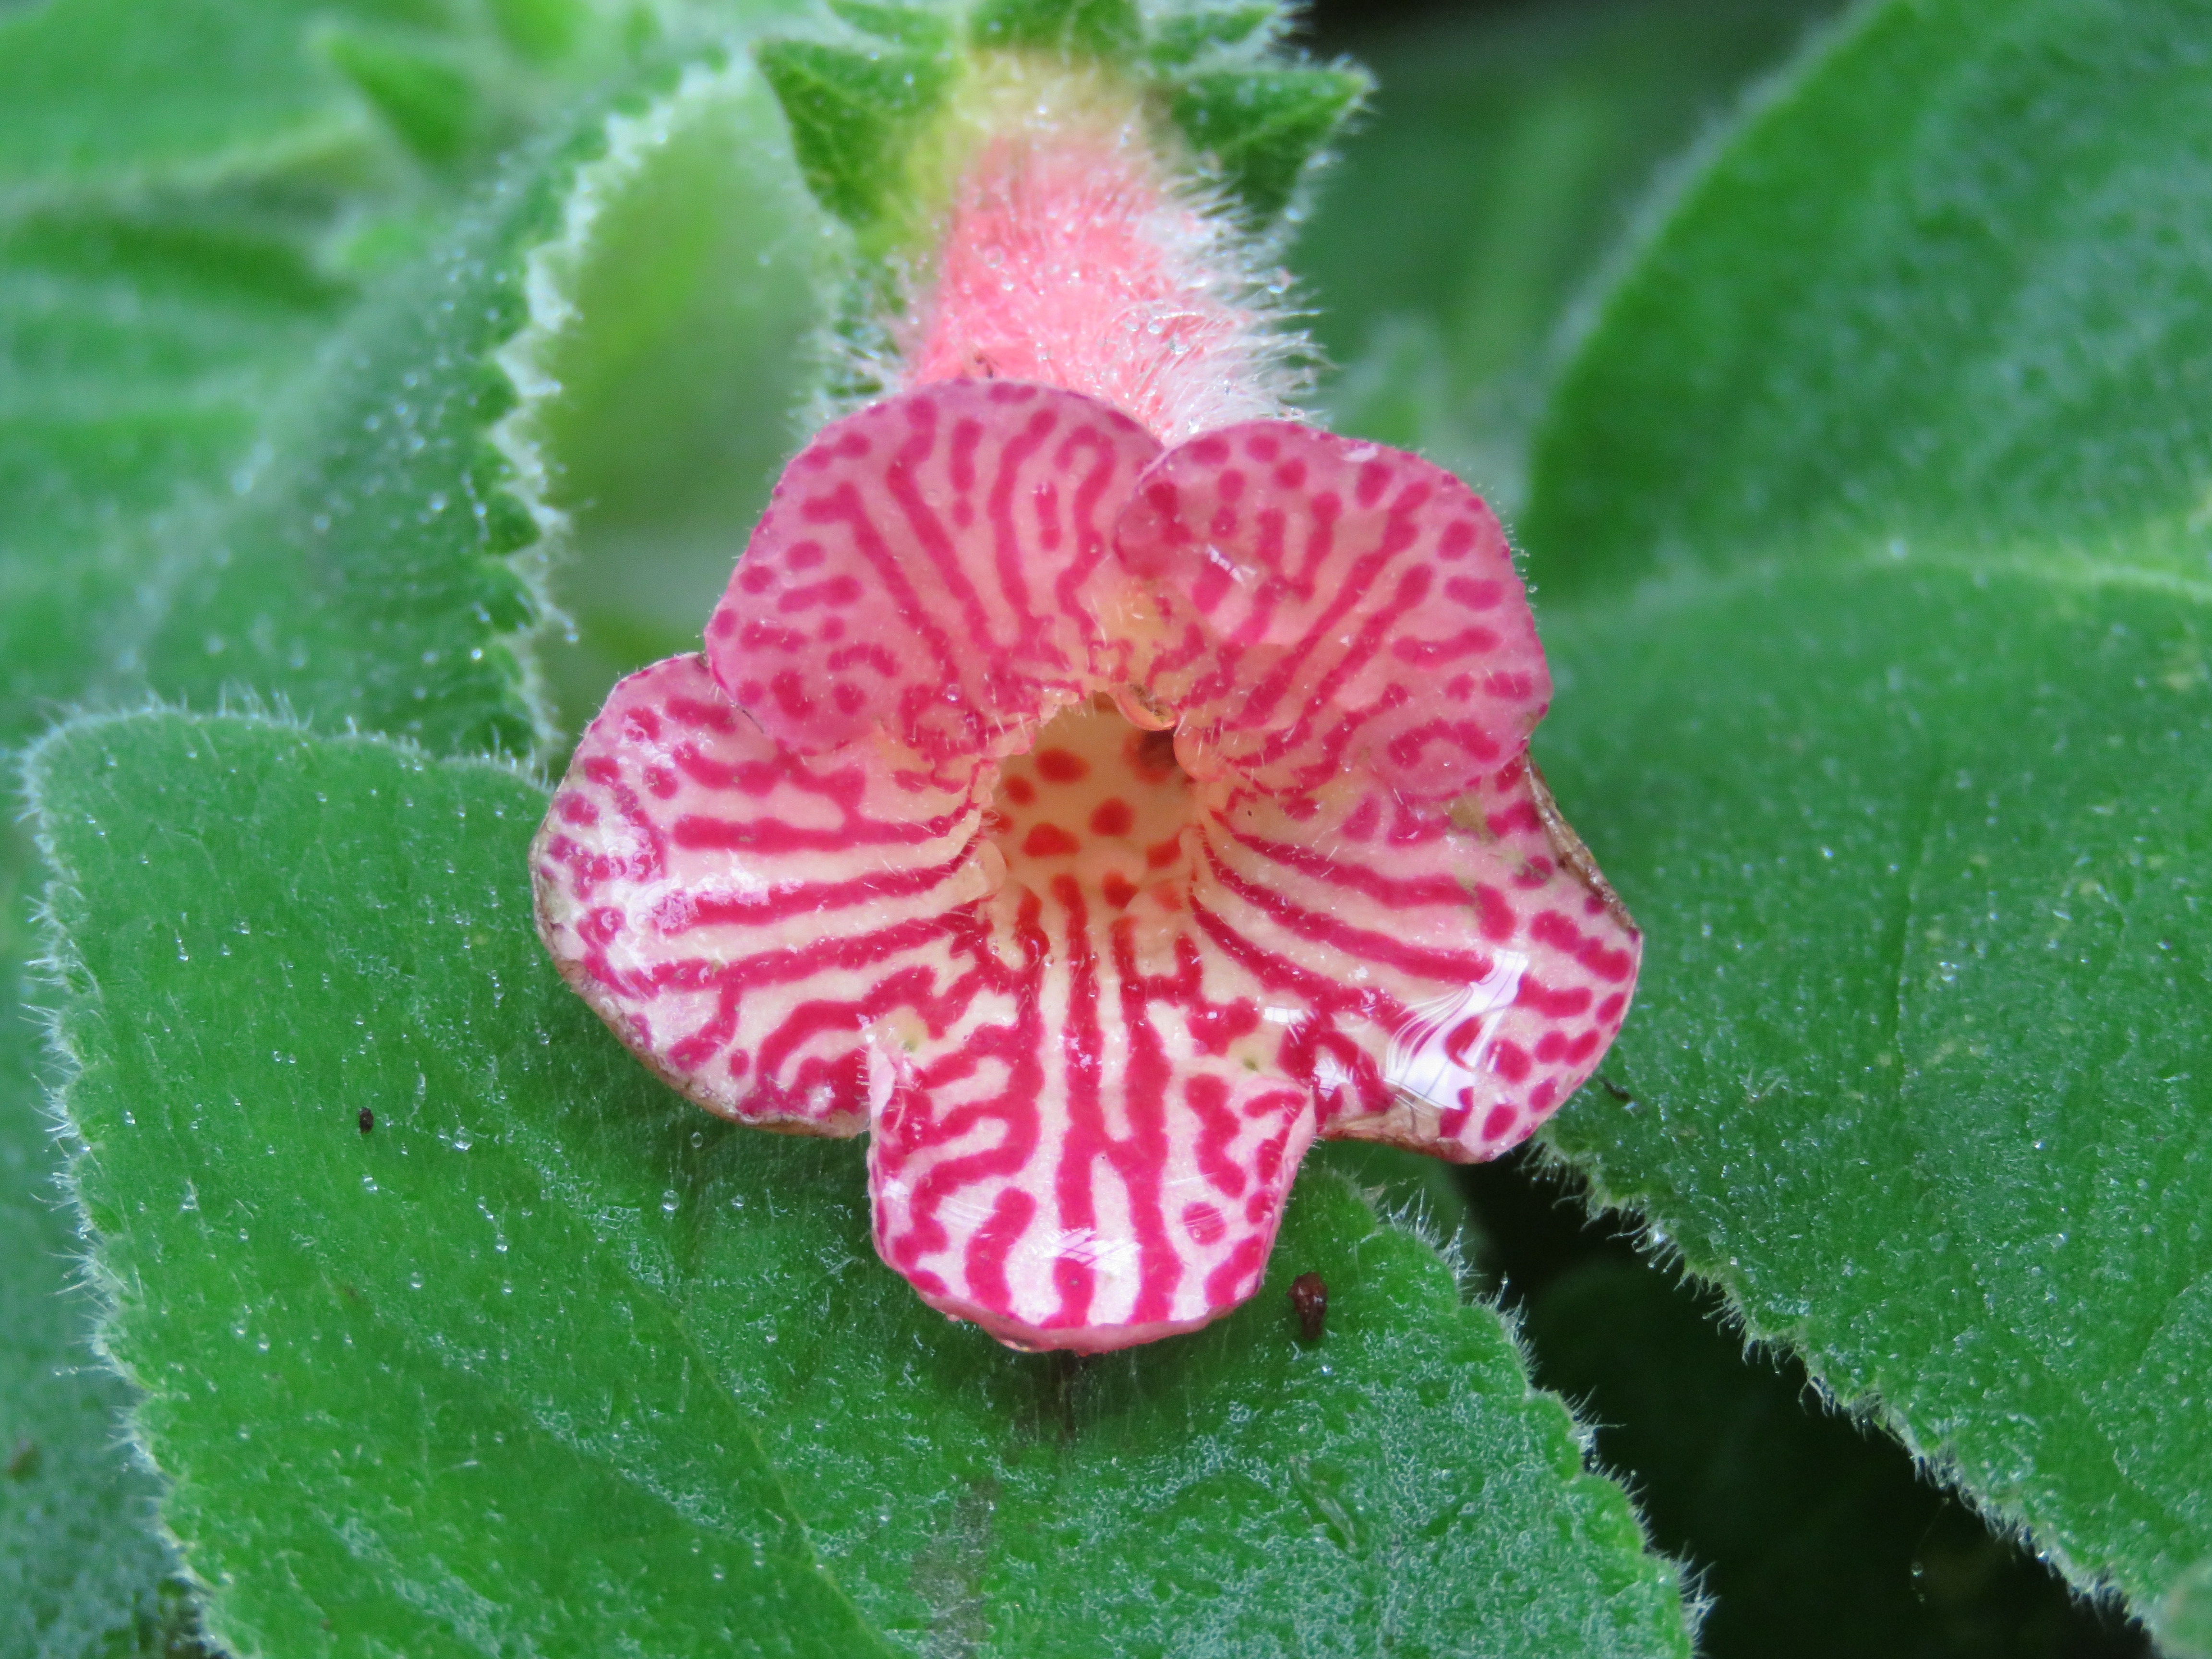
nature, blossom, plant, leaf, flower, petal, bloom, summer, floral, produce, botany, garden, pink, flora, botanical, wildflower, gardening, macro photography, pink flowers, flowering plant, annual plant, land plant